2010s in music

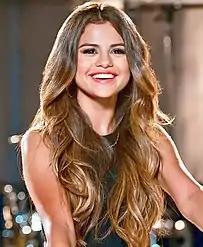
Selena Gomez gained global popularity in the 2010s, due in part to her hushed vocal style.

Traditional instruments, such as the mandolin, dulcimer, ukulele, bongos, and accordion, were used more often, especially by indie rock musicians and singer-songwriters, including Mumford and Sons, Vance Joy, Phillip Phillips, and the Lumineers, along with country players, such as Chris Stapleton and Zac Brown Band.